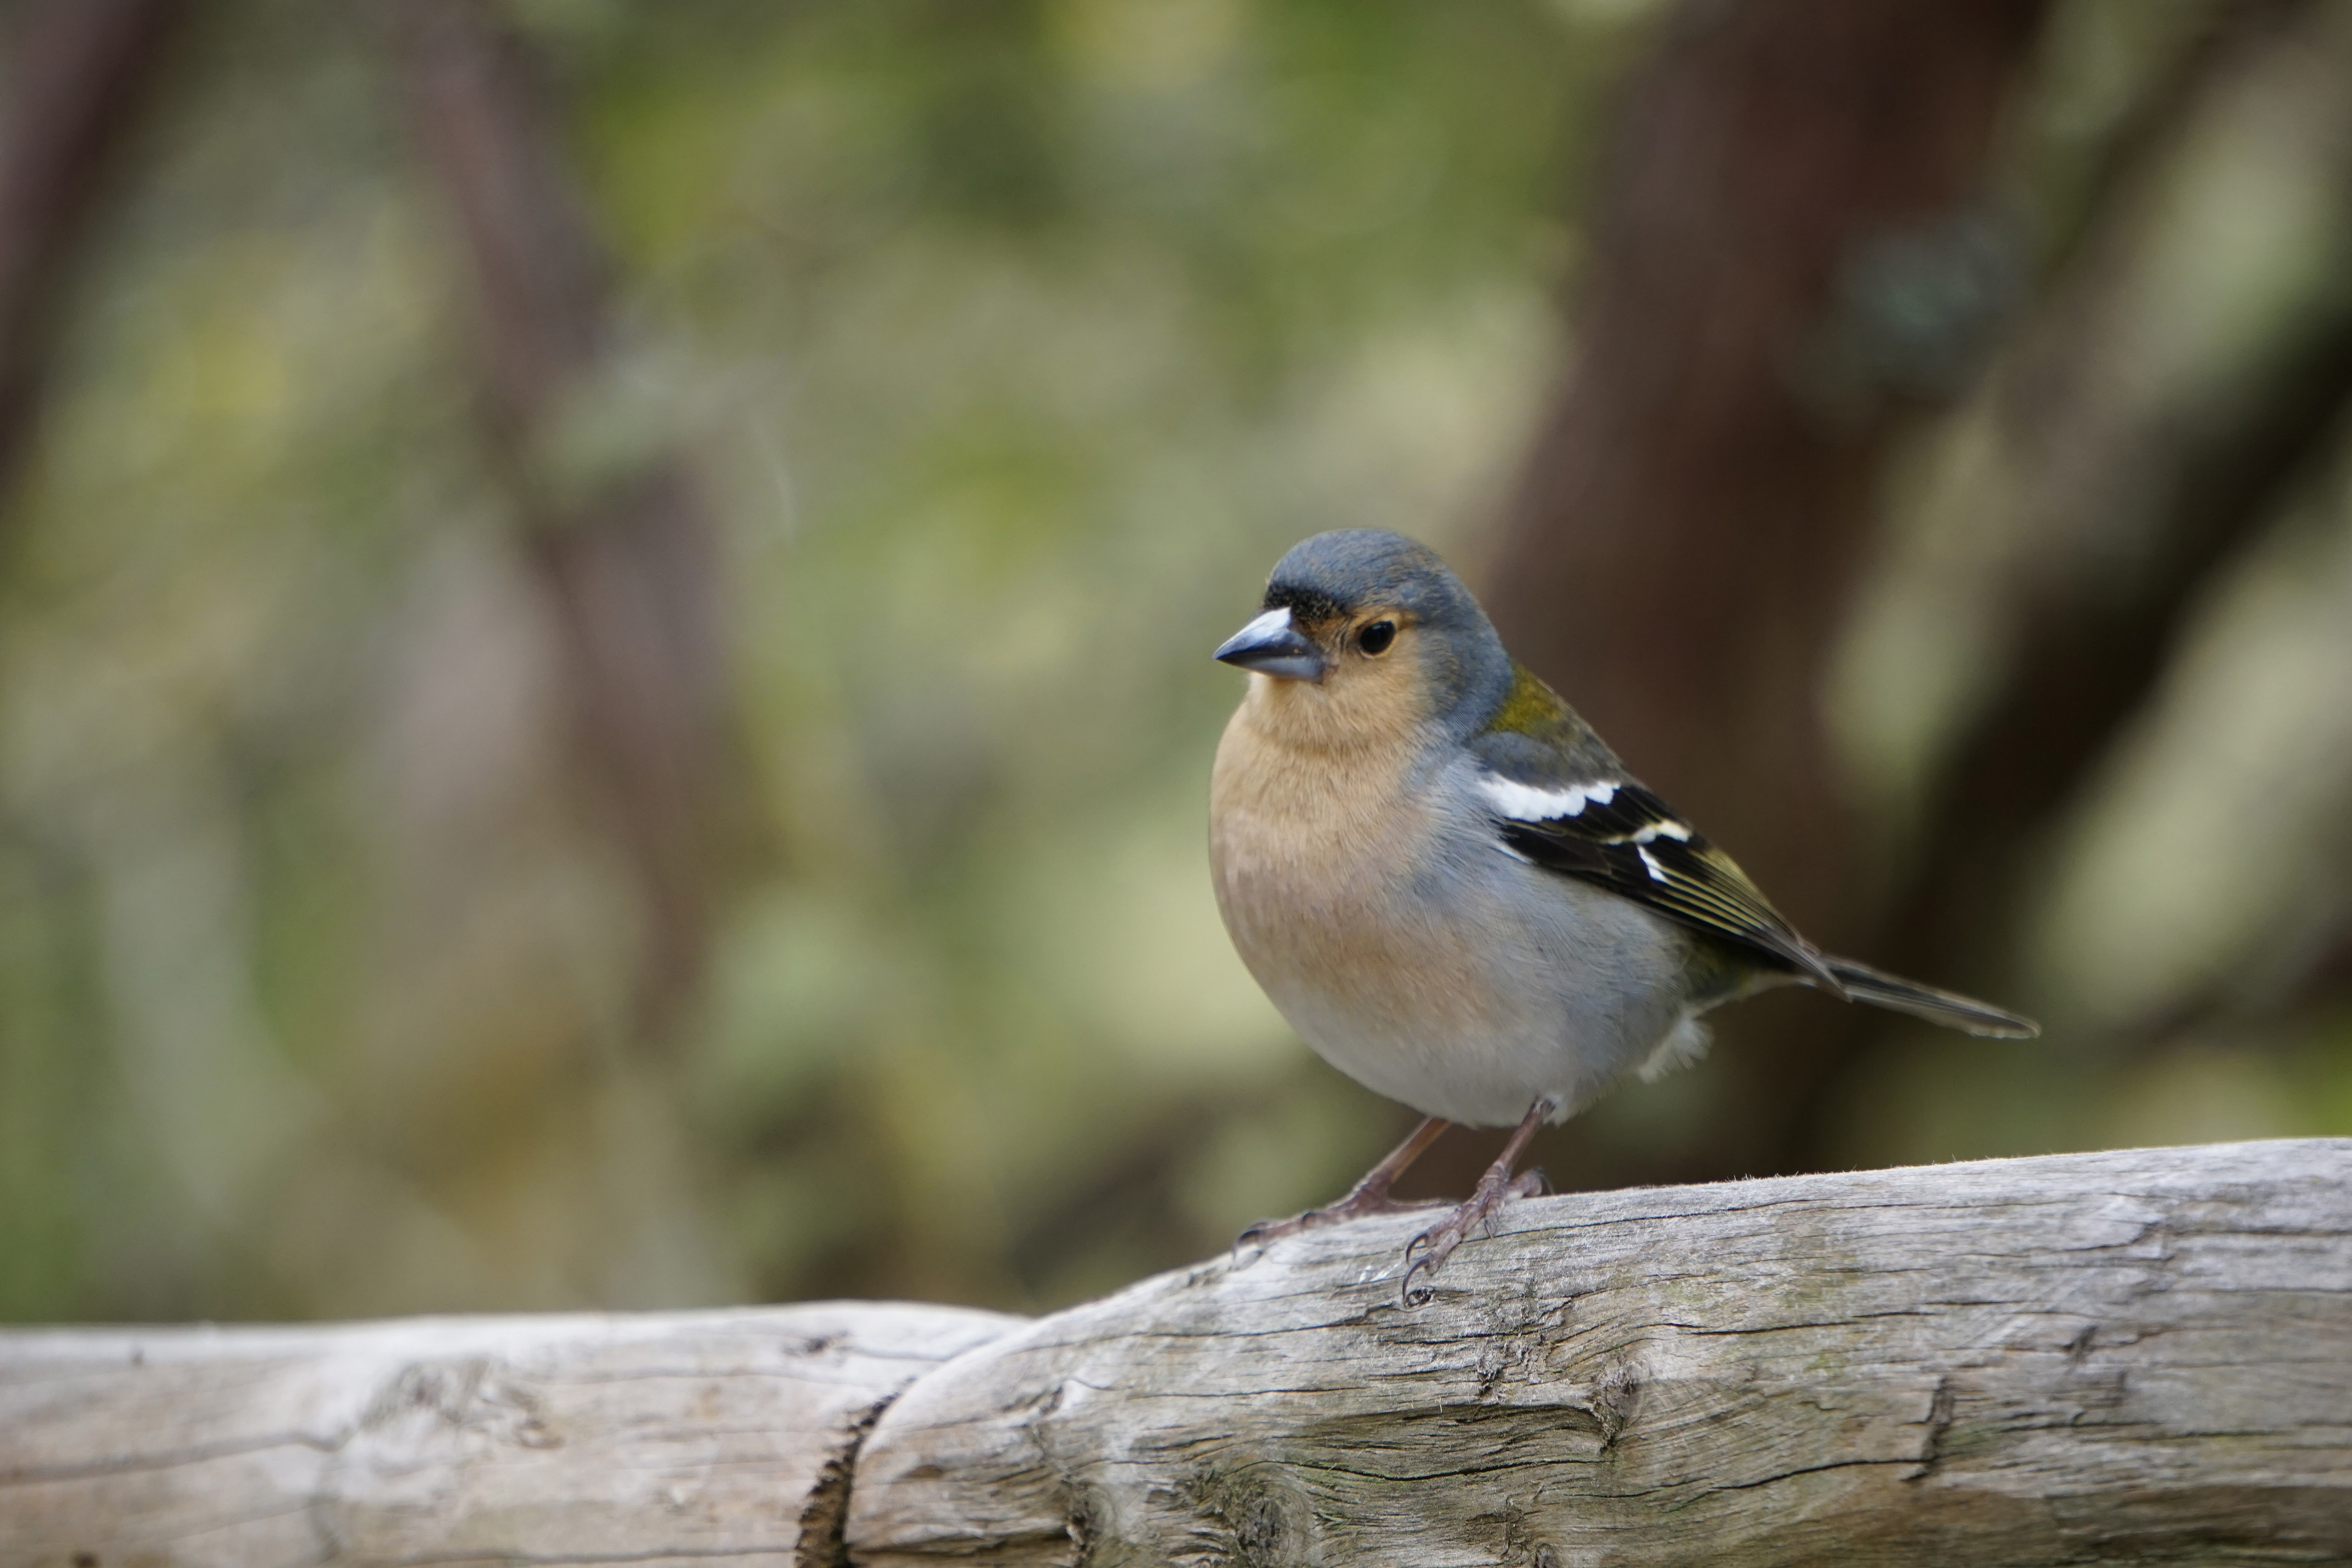
chaffinch, finch, bird, songbird, coat, feather, feathers, plumage, living in the wild, forage, foraging, female, closeup, spout, tame, nature, wilderness, fauna, beak, wildlife, old world flycatcher, perching bird, organism, tree, wren, sparrow